Eve Marie Shahoian

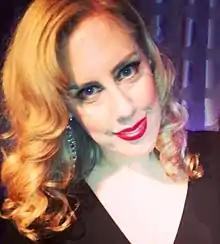
Eve Marie Shahoian

Eve Marie Shahoian is an American classical crossover and jazz singer-songwriter. She performs as 'Eve Marie' or 'Eve Shahoian' and is the creator-composer of the album "Waiting for You".